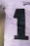
Number: 1